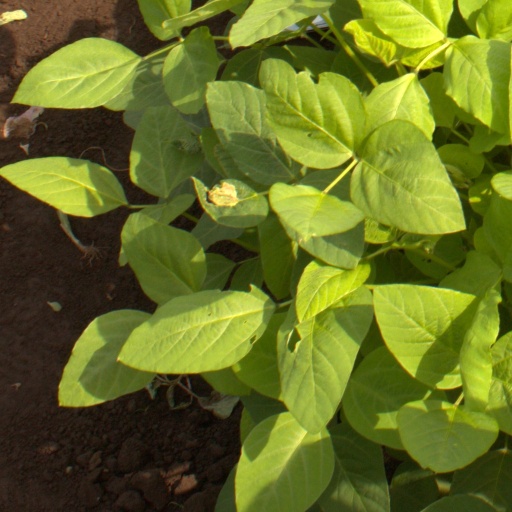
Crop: soybean